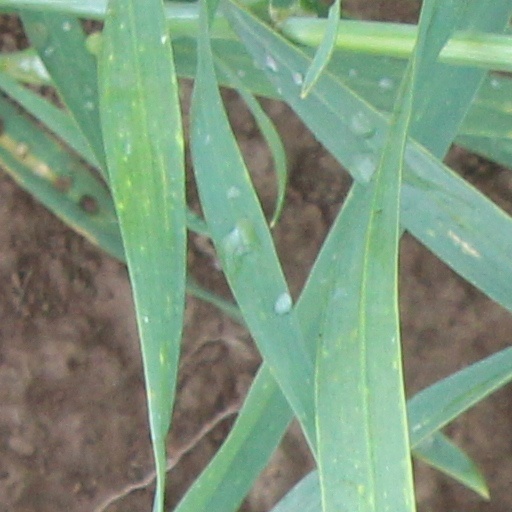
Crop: wheat